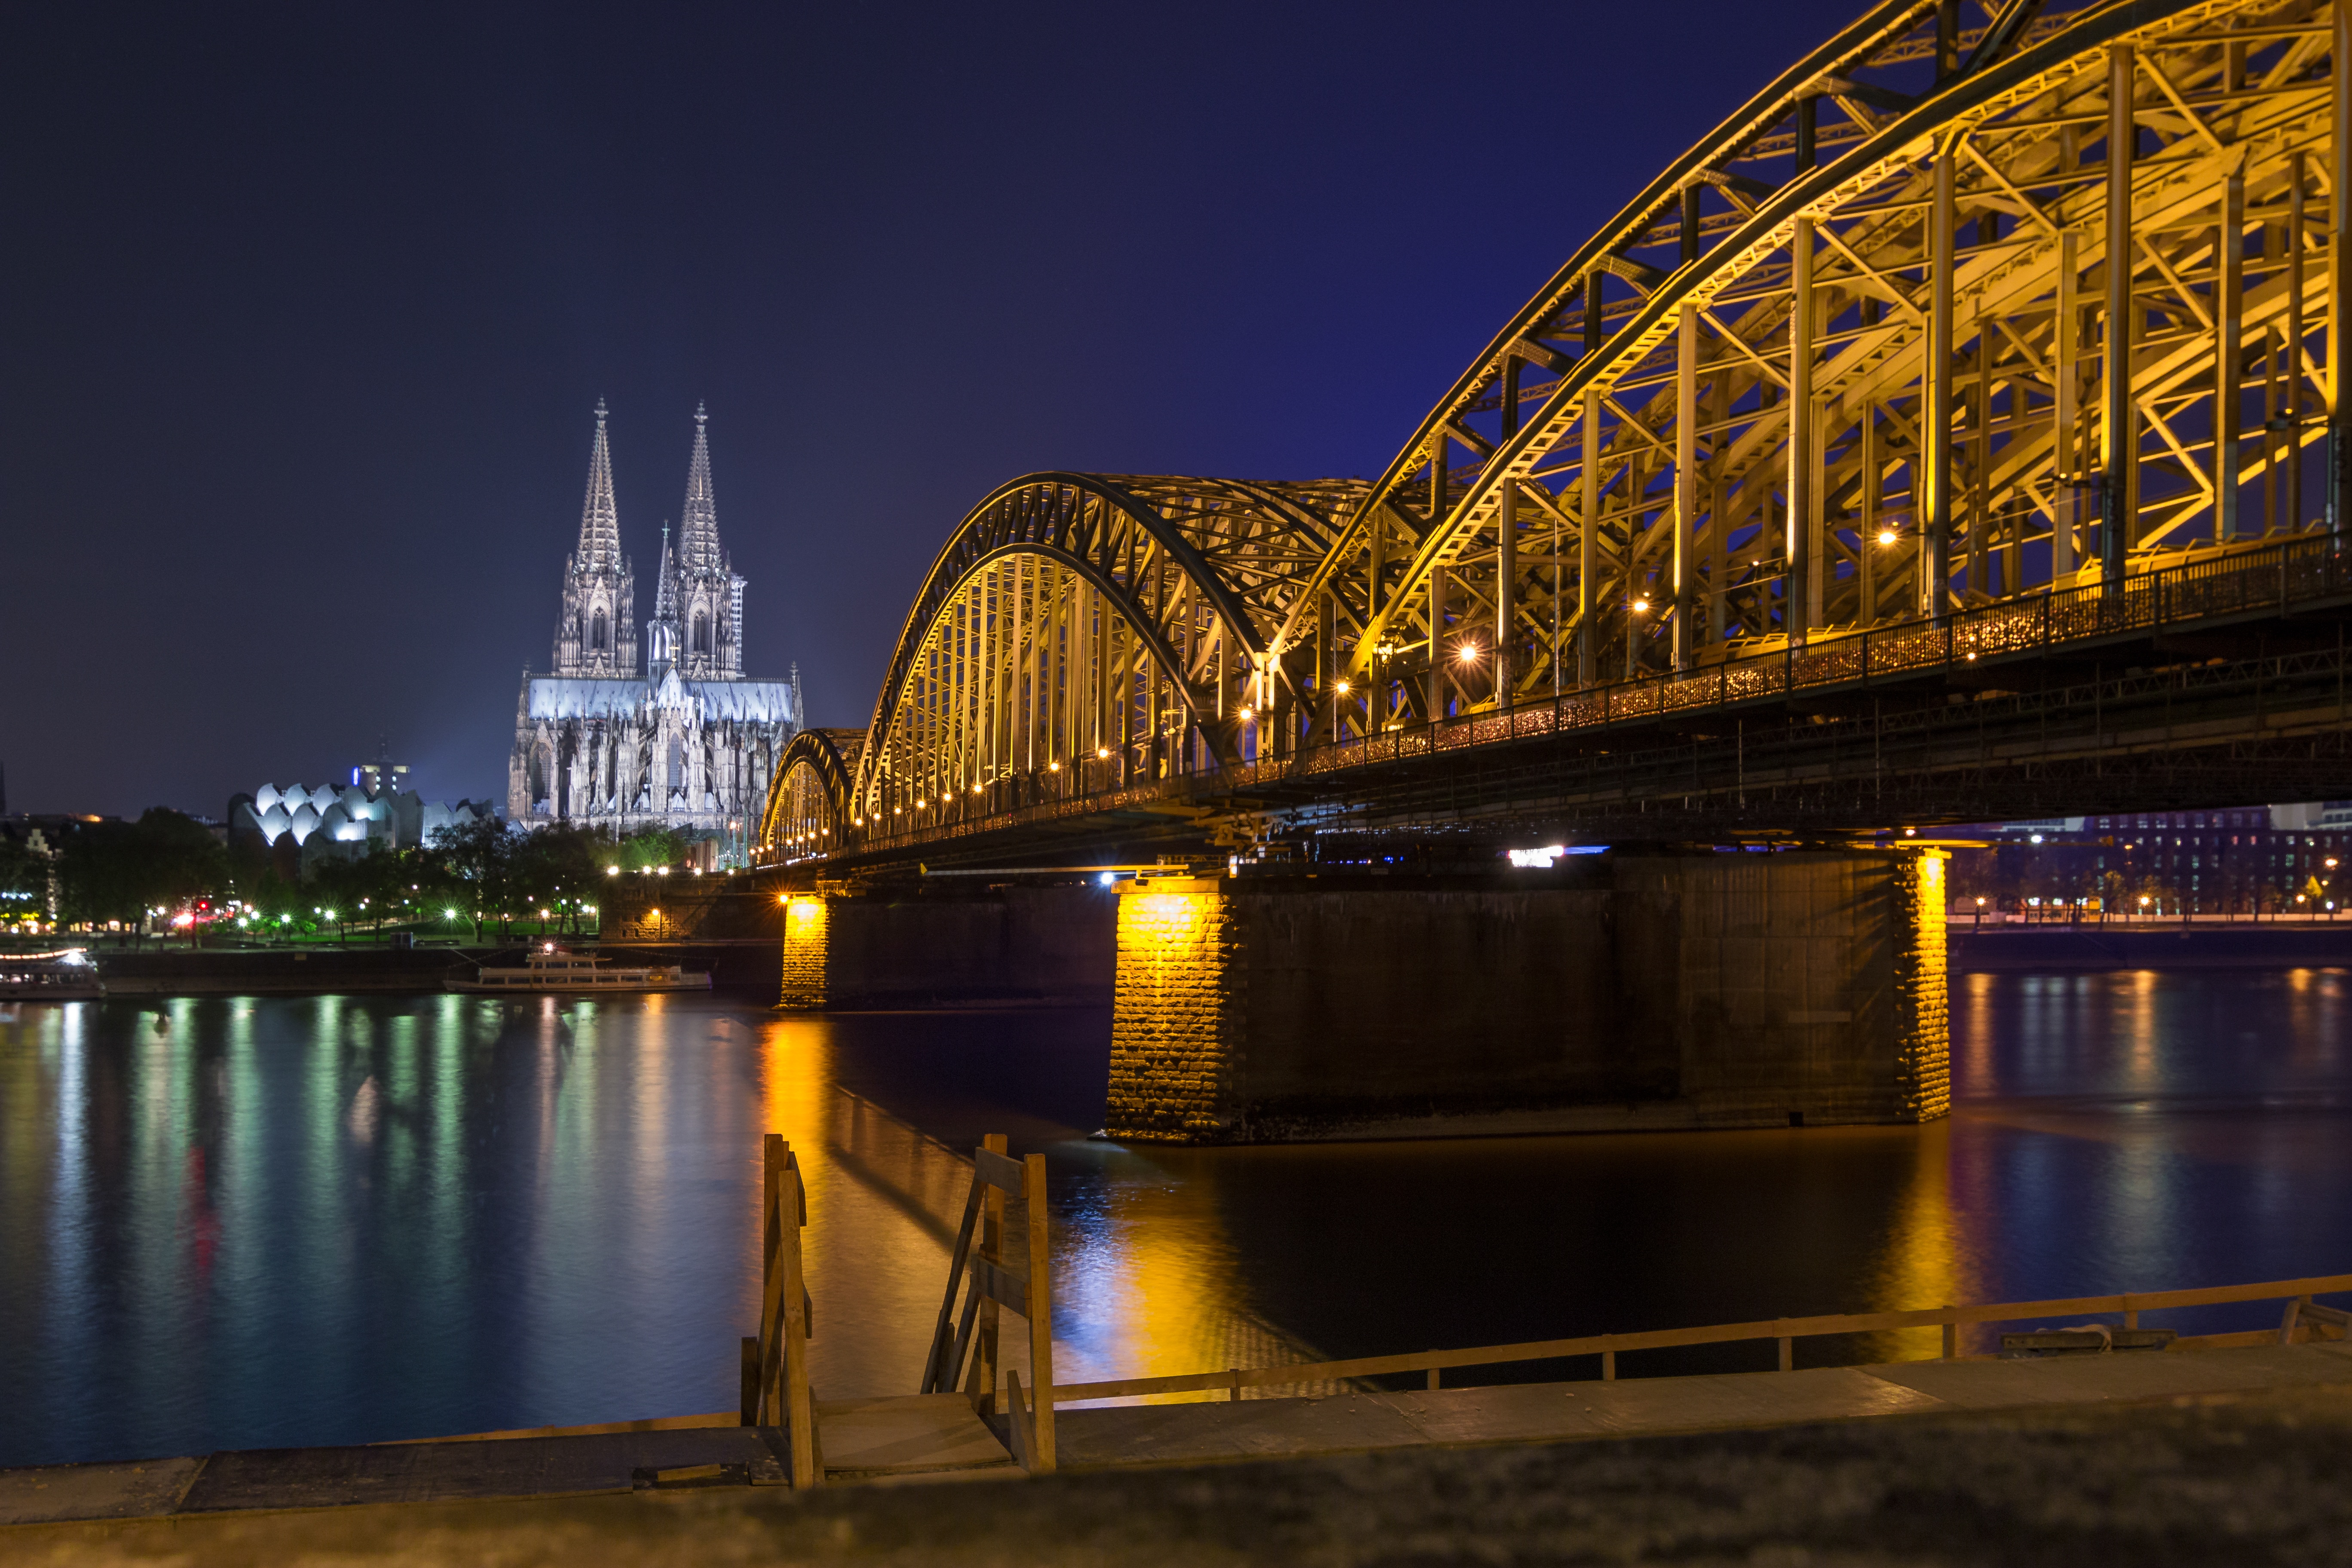
light, architecture, bridge, night, city, train, cityscape, downtown, dusk, evening, reflection, landmark, church, places of interest, old town, cologne, dom, night photograph, cologne cathedral, urban area, nonbuilding structure, harbor promenade, deutzer bridge